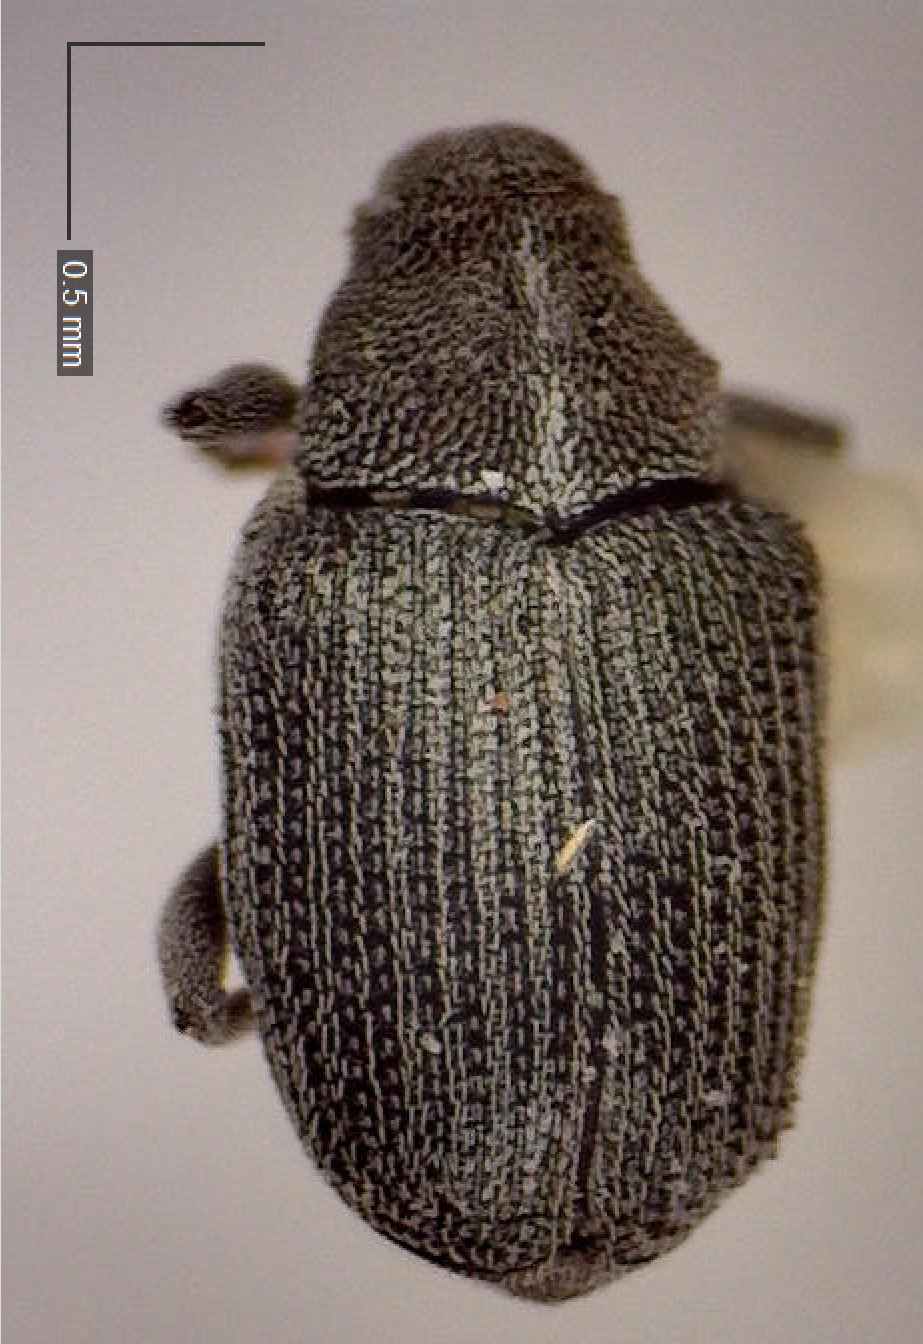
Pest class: Cabbage_seedpod_weevil